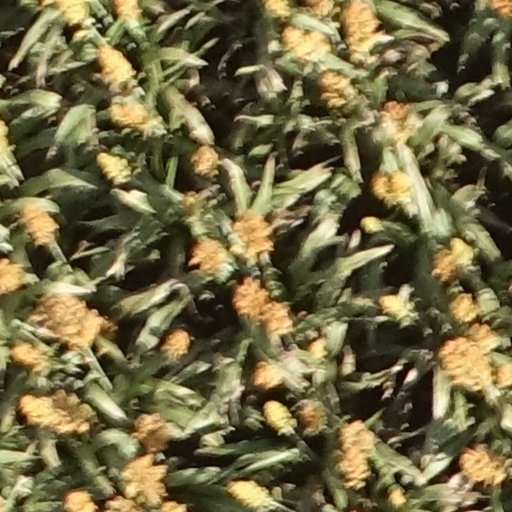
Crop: sorghum